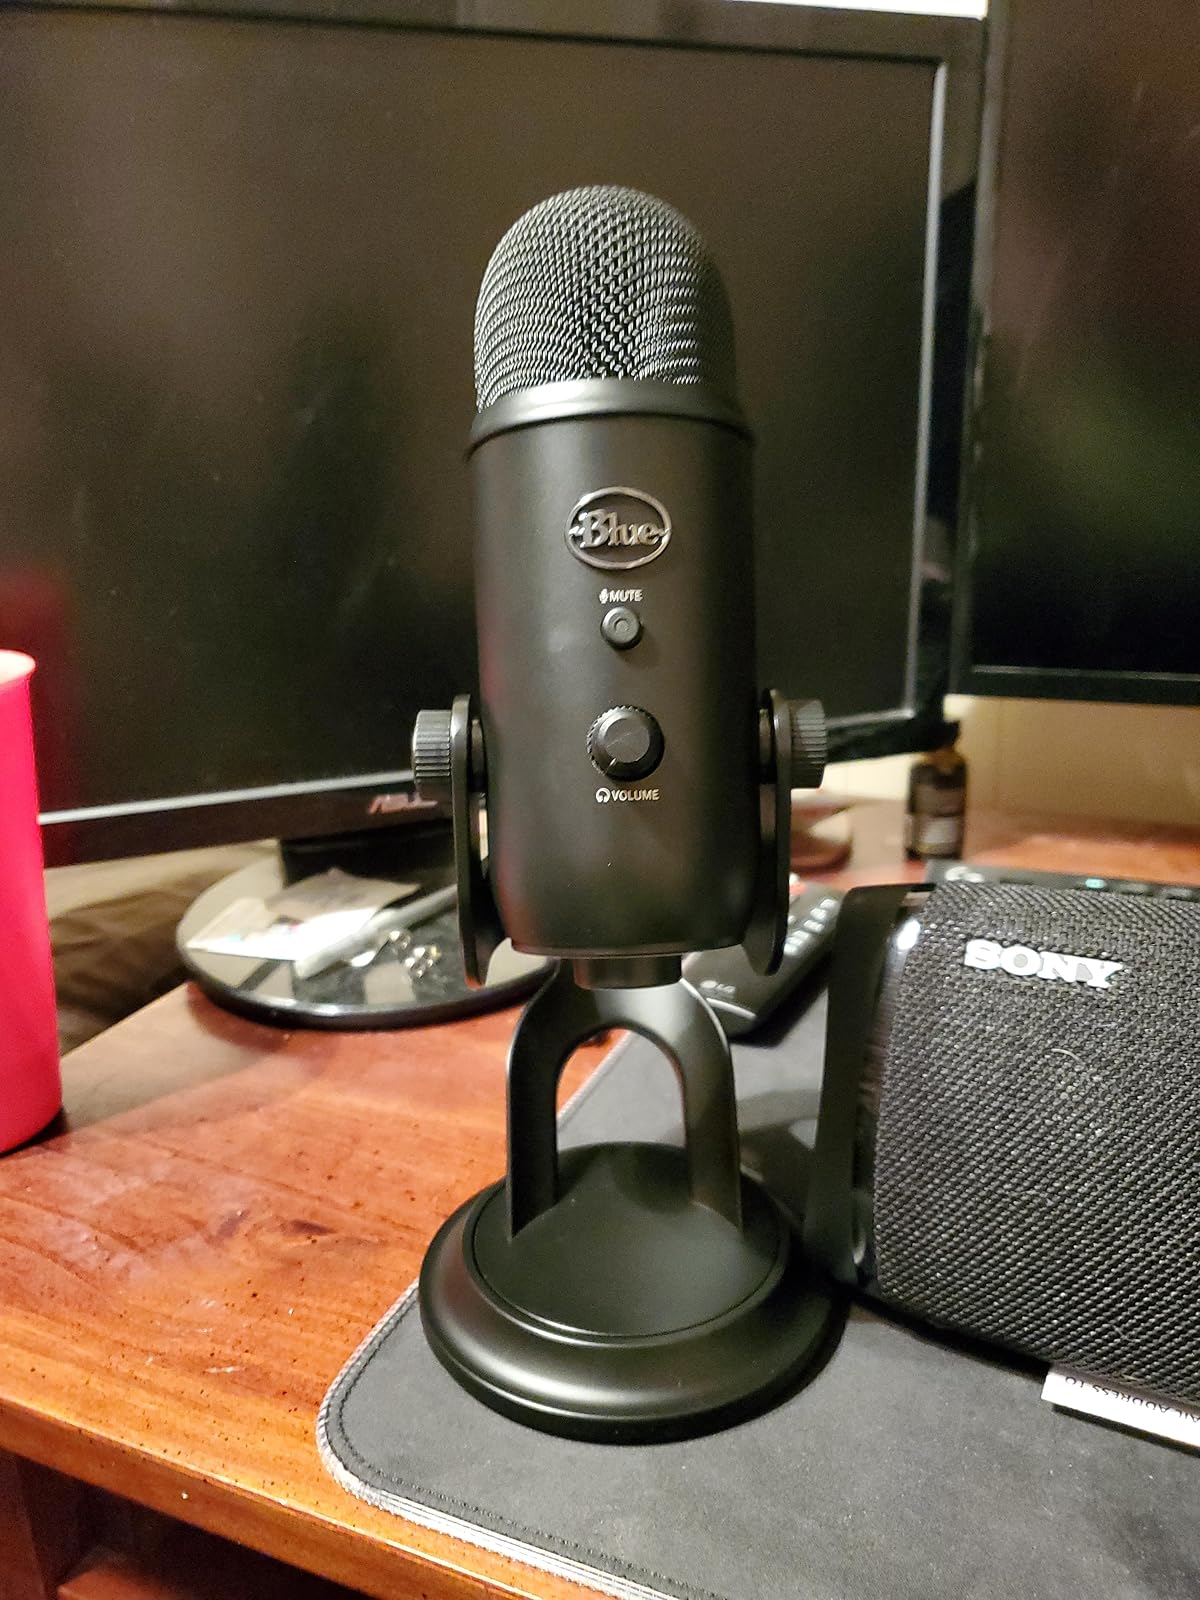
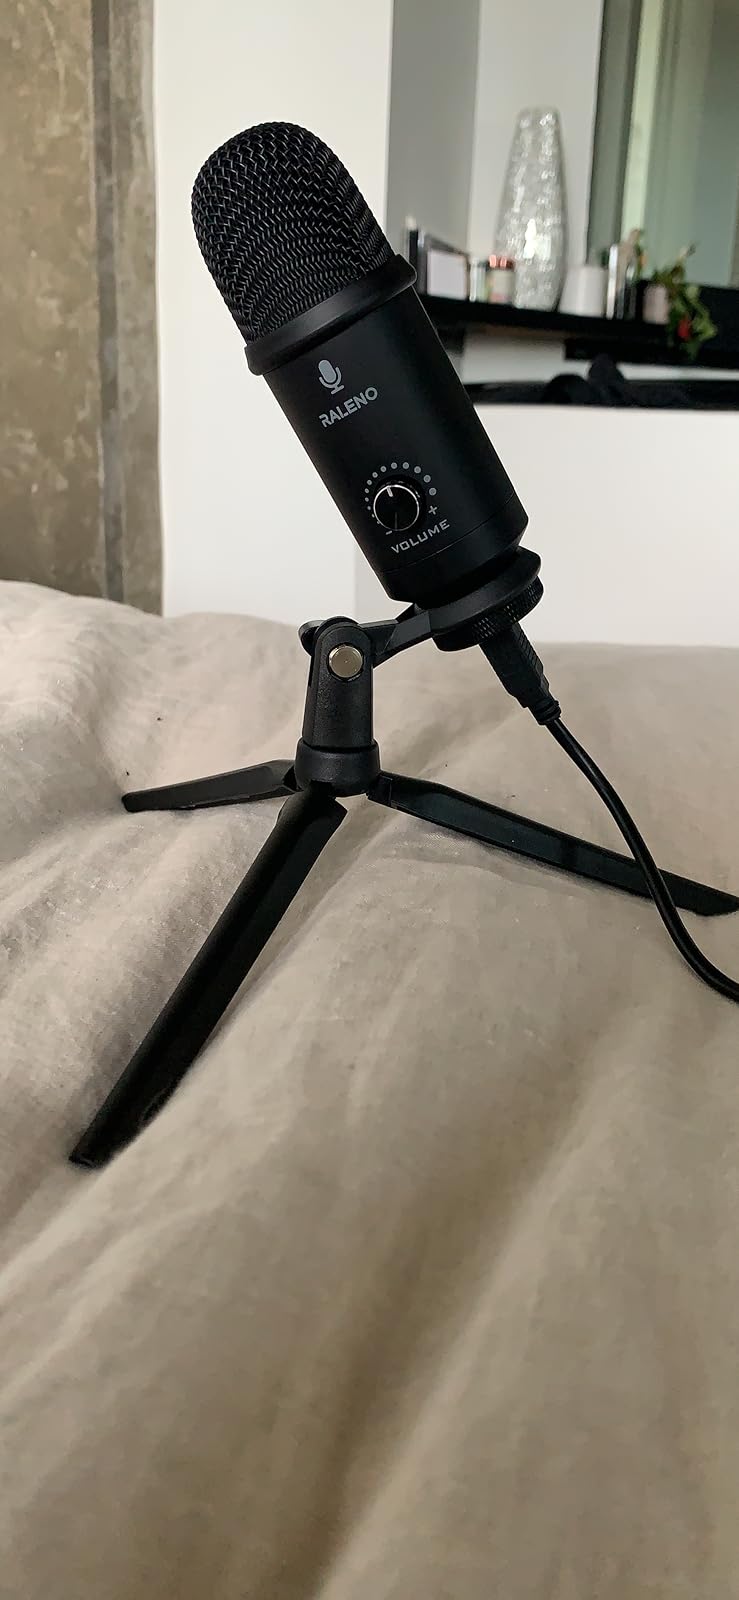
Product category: microphone
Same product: no